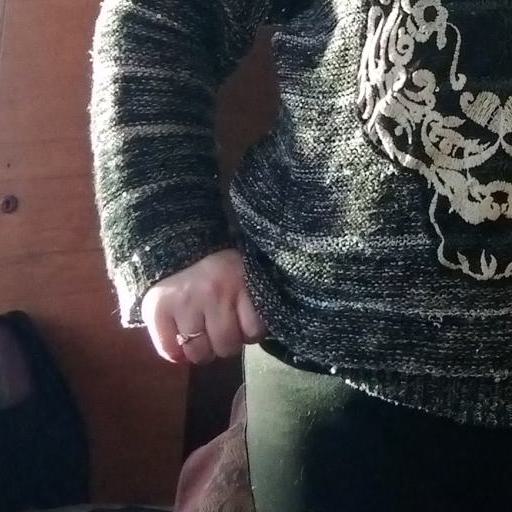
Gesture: no_gesture